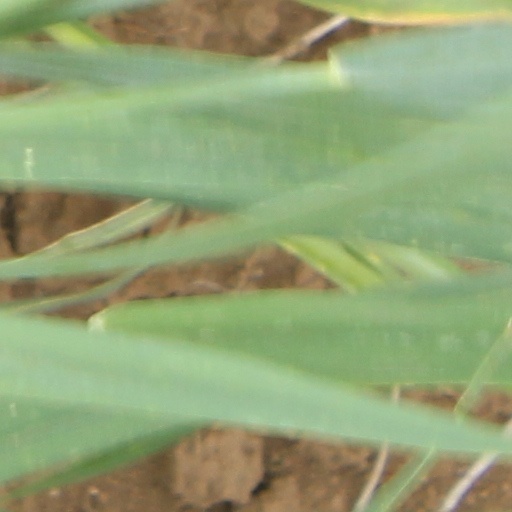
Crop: wheat